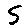
Label: 5